Military history of Mexico

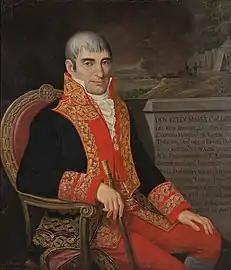
Félix Calleja, Spanish general, won victories against insurgents of the Hidalgo revolt

In the eighteenth century, the rise of rival European empires, particularly the British, threatened Spanish control of its lucrative overseas colonies. The 1762 British capture of Havana, Cuba and Manila, the Philippines in the Seven Years' War, prompted the Spanish crown to protect its colony of Mexico by establishing a standing military. The external military threat was real, but in order to establish a military, Spanish and colonial elites had to overcome the fear of arming large numbers of lower-class non-whites. Given the small number of Spaniards available for military service and the large-scale external threat, there was no alternative to enlisting dark-skinned plebeians into part-time militias or a standing military. Indians were exempt from military service, but mixed-race casta men were part of companies and there were some light- and dark-skinned Afro-Mexican companies.